Light tanks of the United Kingdom

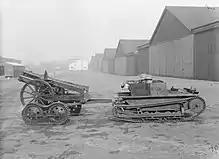
A Carden-Loyd tankette towing a howitzer

Following the activities of the Experimental Mechanized Force in the late 1920s, the British Army identified a need for two light tracked vehicles; one to carry a machine gun for the infantry and one with a turret for the Royal Tank Corps. The Carden-Loyd tankette became the infantry vehicle, at the same time Carden privately developed a number of light, two-man tank designs. The Carden Mark VII design was accepted as a prototype for the army's light tank. By that point Carden-Loyd was part of Vickers-Armstrong. Only a few of the first light tanks were built and, although never issued "per se", gave useful information for subsequent developments.